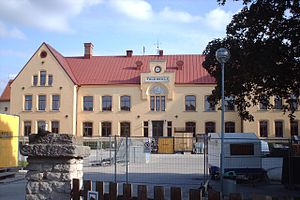
Visby / Uddannelse
Solbergaskolan.
Visby er hovedby i Gotlands kommune, residensby i Gotlands län, stiftsby i Visby Stift, og ligger på Gotland i Sverige. I Visby afholdes hvert år en middelalderuge. Hansestaden Visby har siden 1995 været med på UNESCO's Verdensarvsliste. Den meget velbevarede middelalderlige bymur er blandt det store attraktioner.